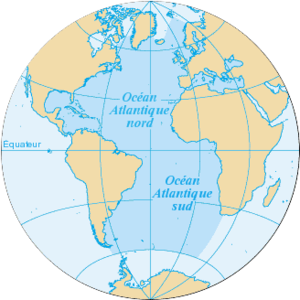
Carte de l'océan Atlantique détourée.
Philémon est une série de bande dessinée de Fred apparue dans Pilote en 1965. Son personnage éponyme se promène entre son village français et un monde fantastique où se trouvent notamment des îles formant les mots « OCEAN ATLANTIQUE » au milieu de l'océan de ce nom.